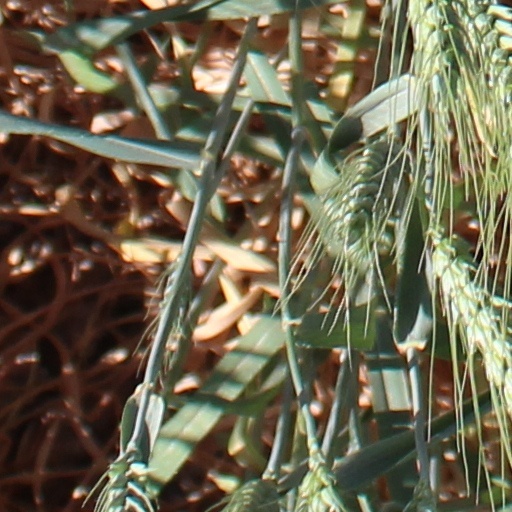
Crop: wheat